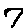
Label: 7